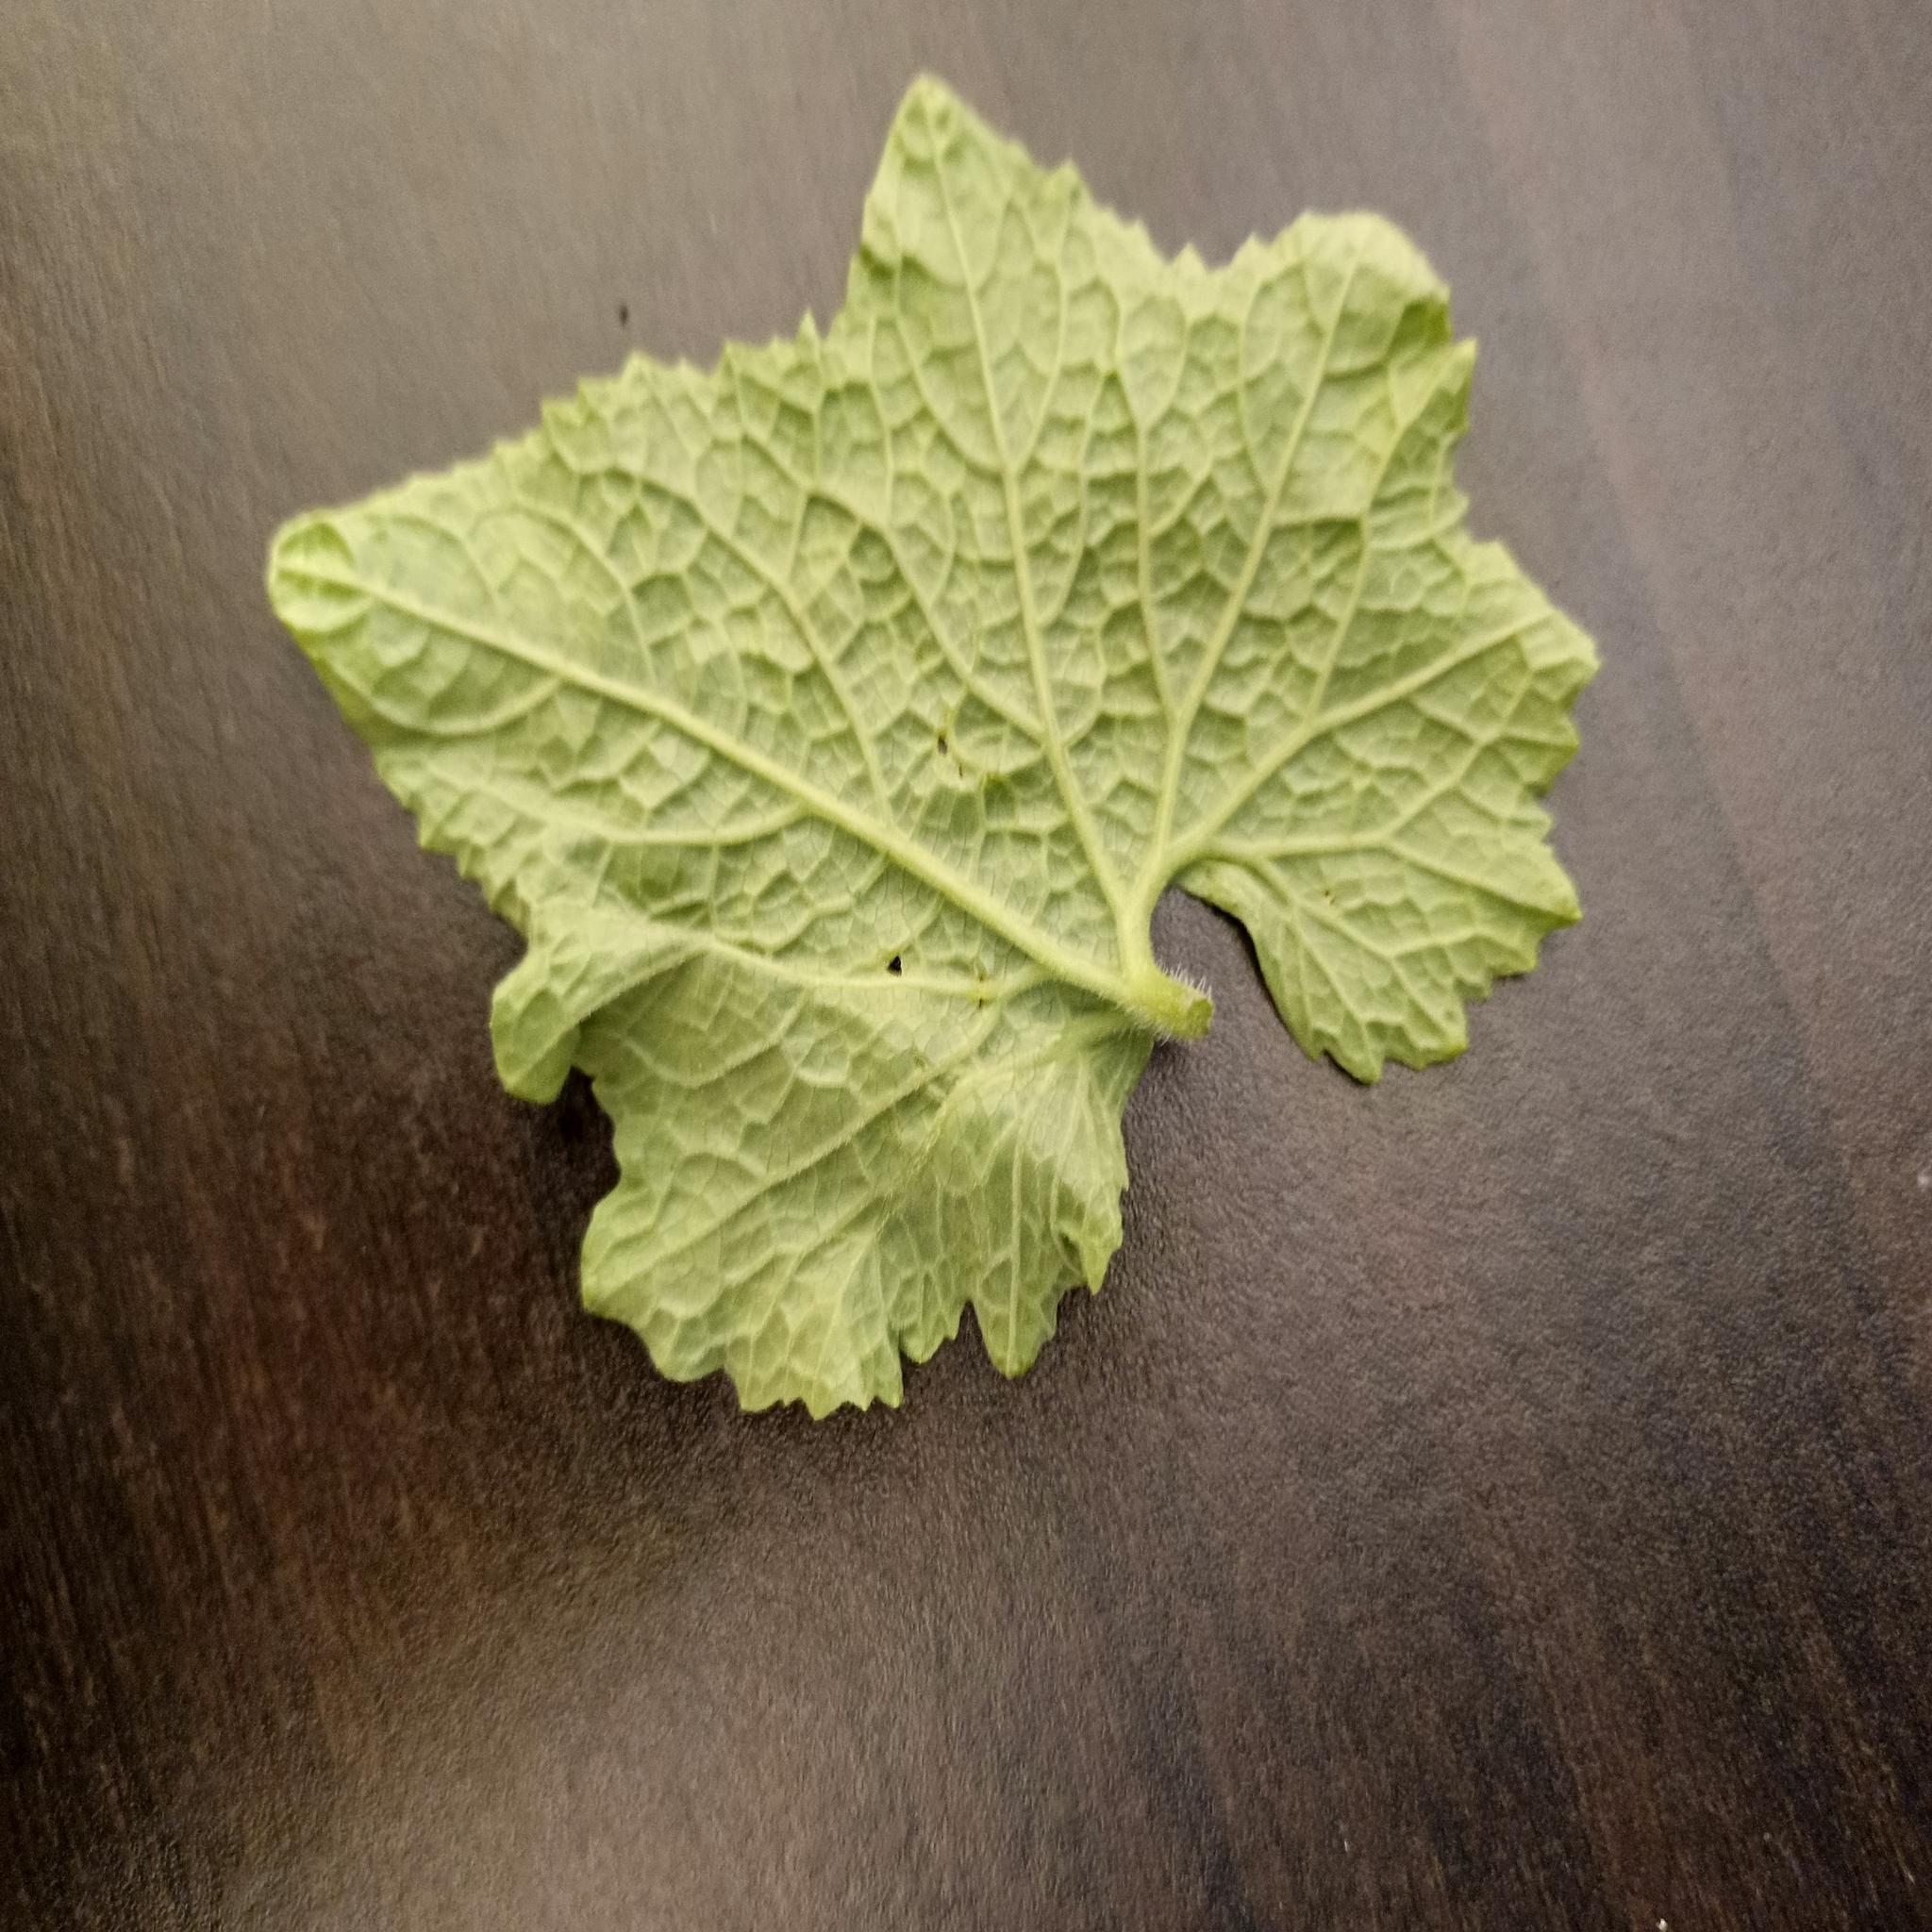
Label: Leaf curl